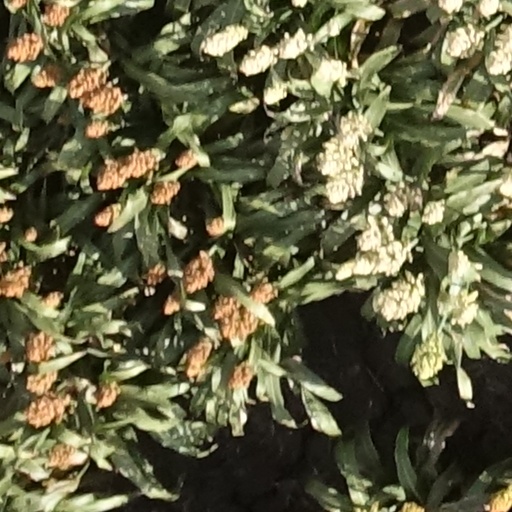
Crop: sorghum